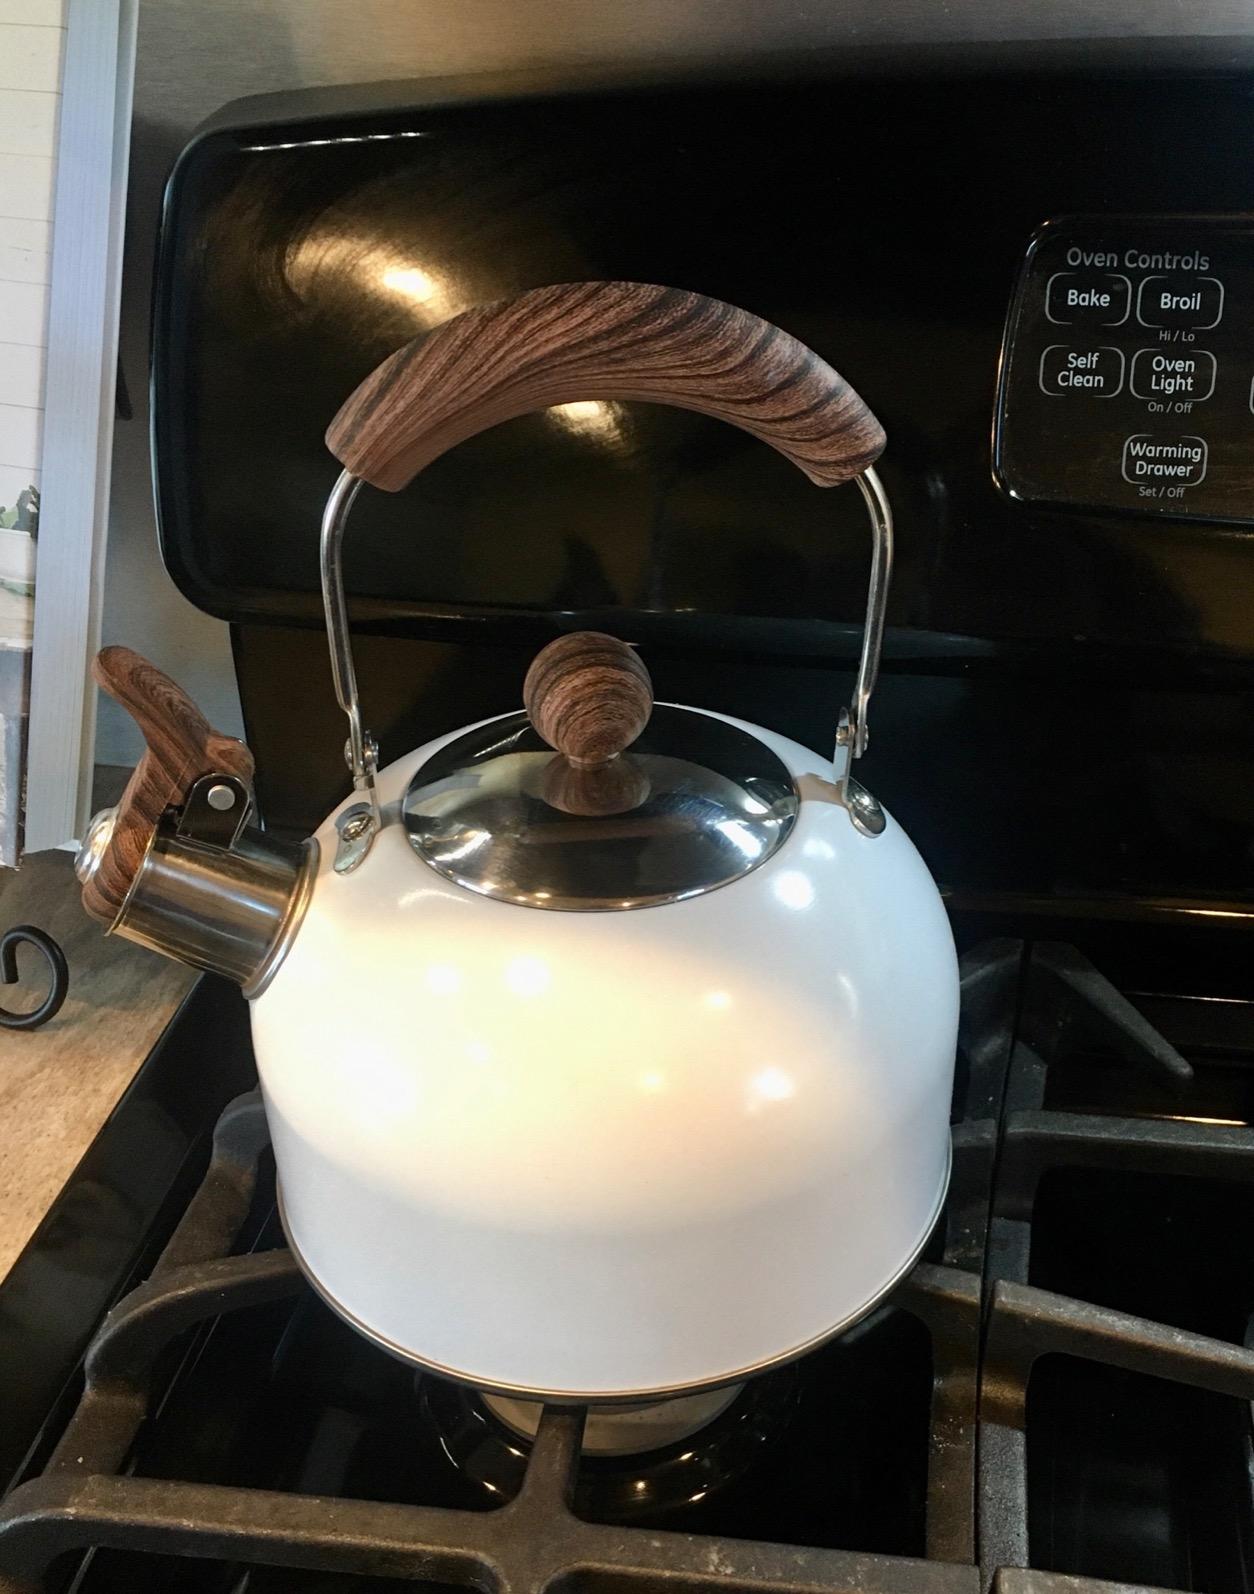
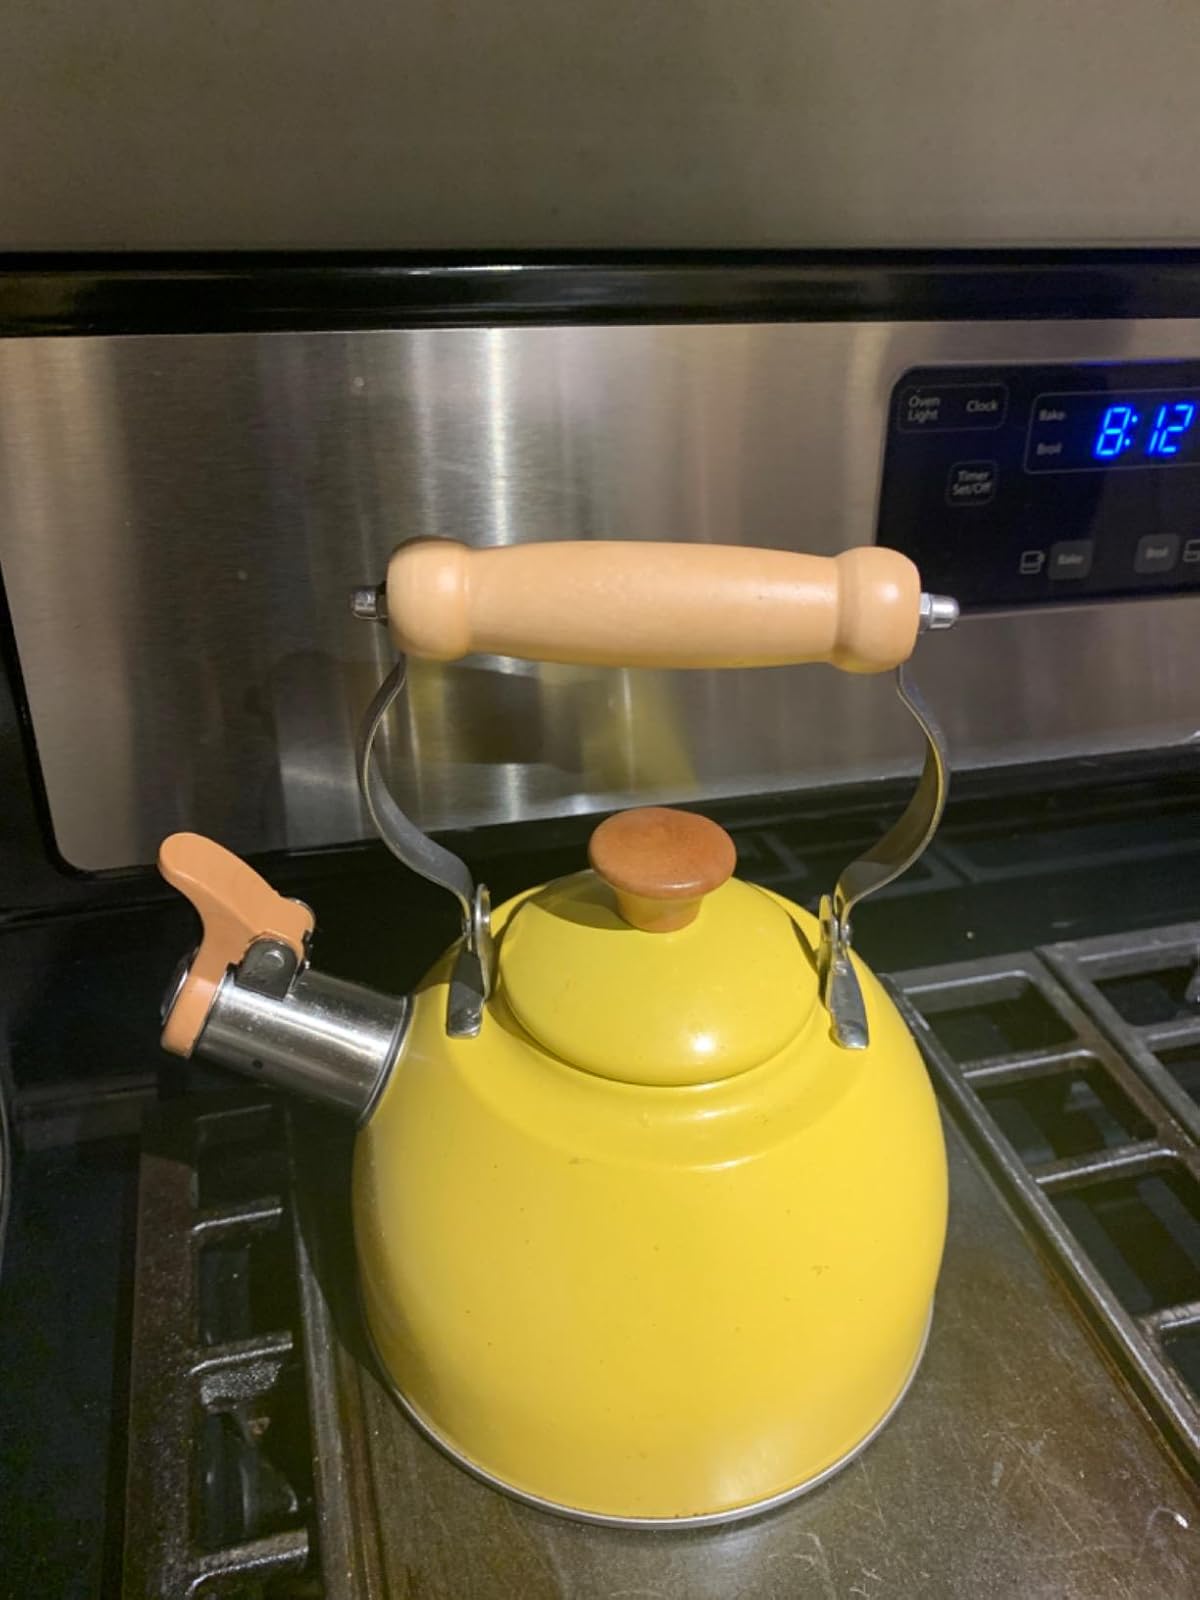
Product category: items_kettle
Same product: no